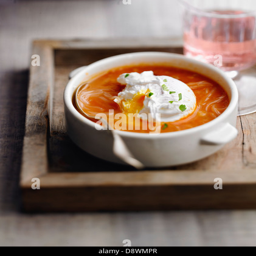
tomato soup with a poached egg